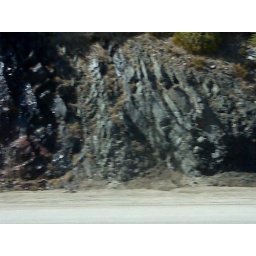
Fresh water pouring from the rocks on the left. Hard to see in this picture, but beautiful in real life!